SS Anselm (1935)

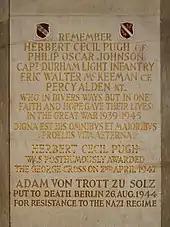
Inscription in the chapel of Mansfield College, Oxford in memory of alumni including Cecil Pugh

One officer who stayed aboard to the end was an Air Force chaplain lately of RAF Bridgnorth, Squadron Leader Cecil Pugh, who